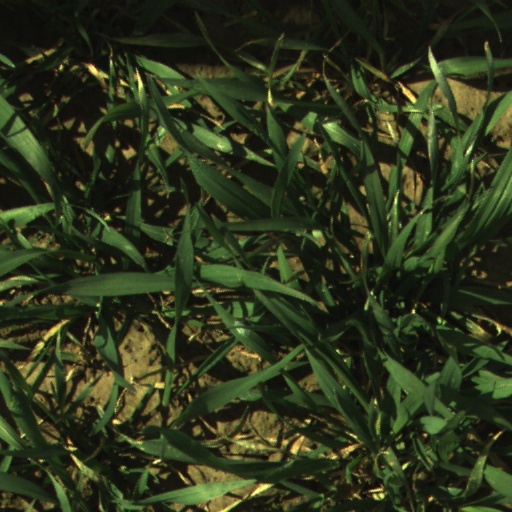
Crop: wheat